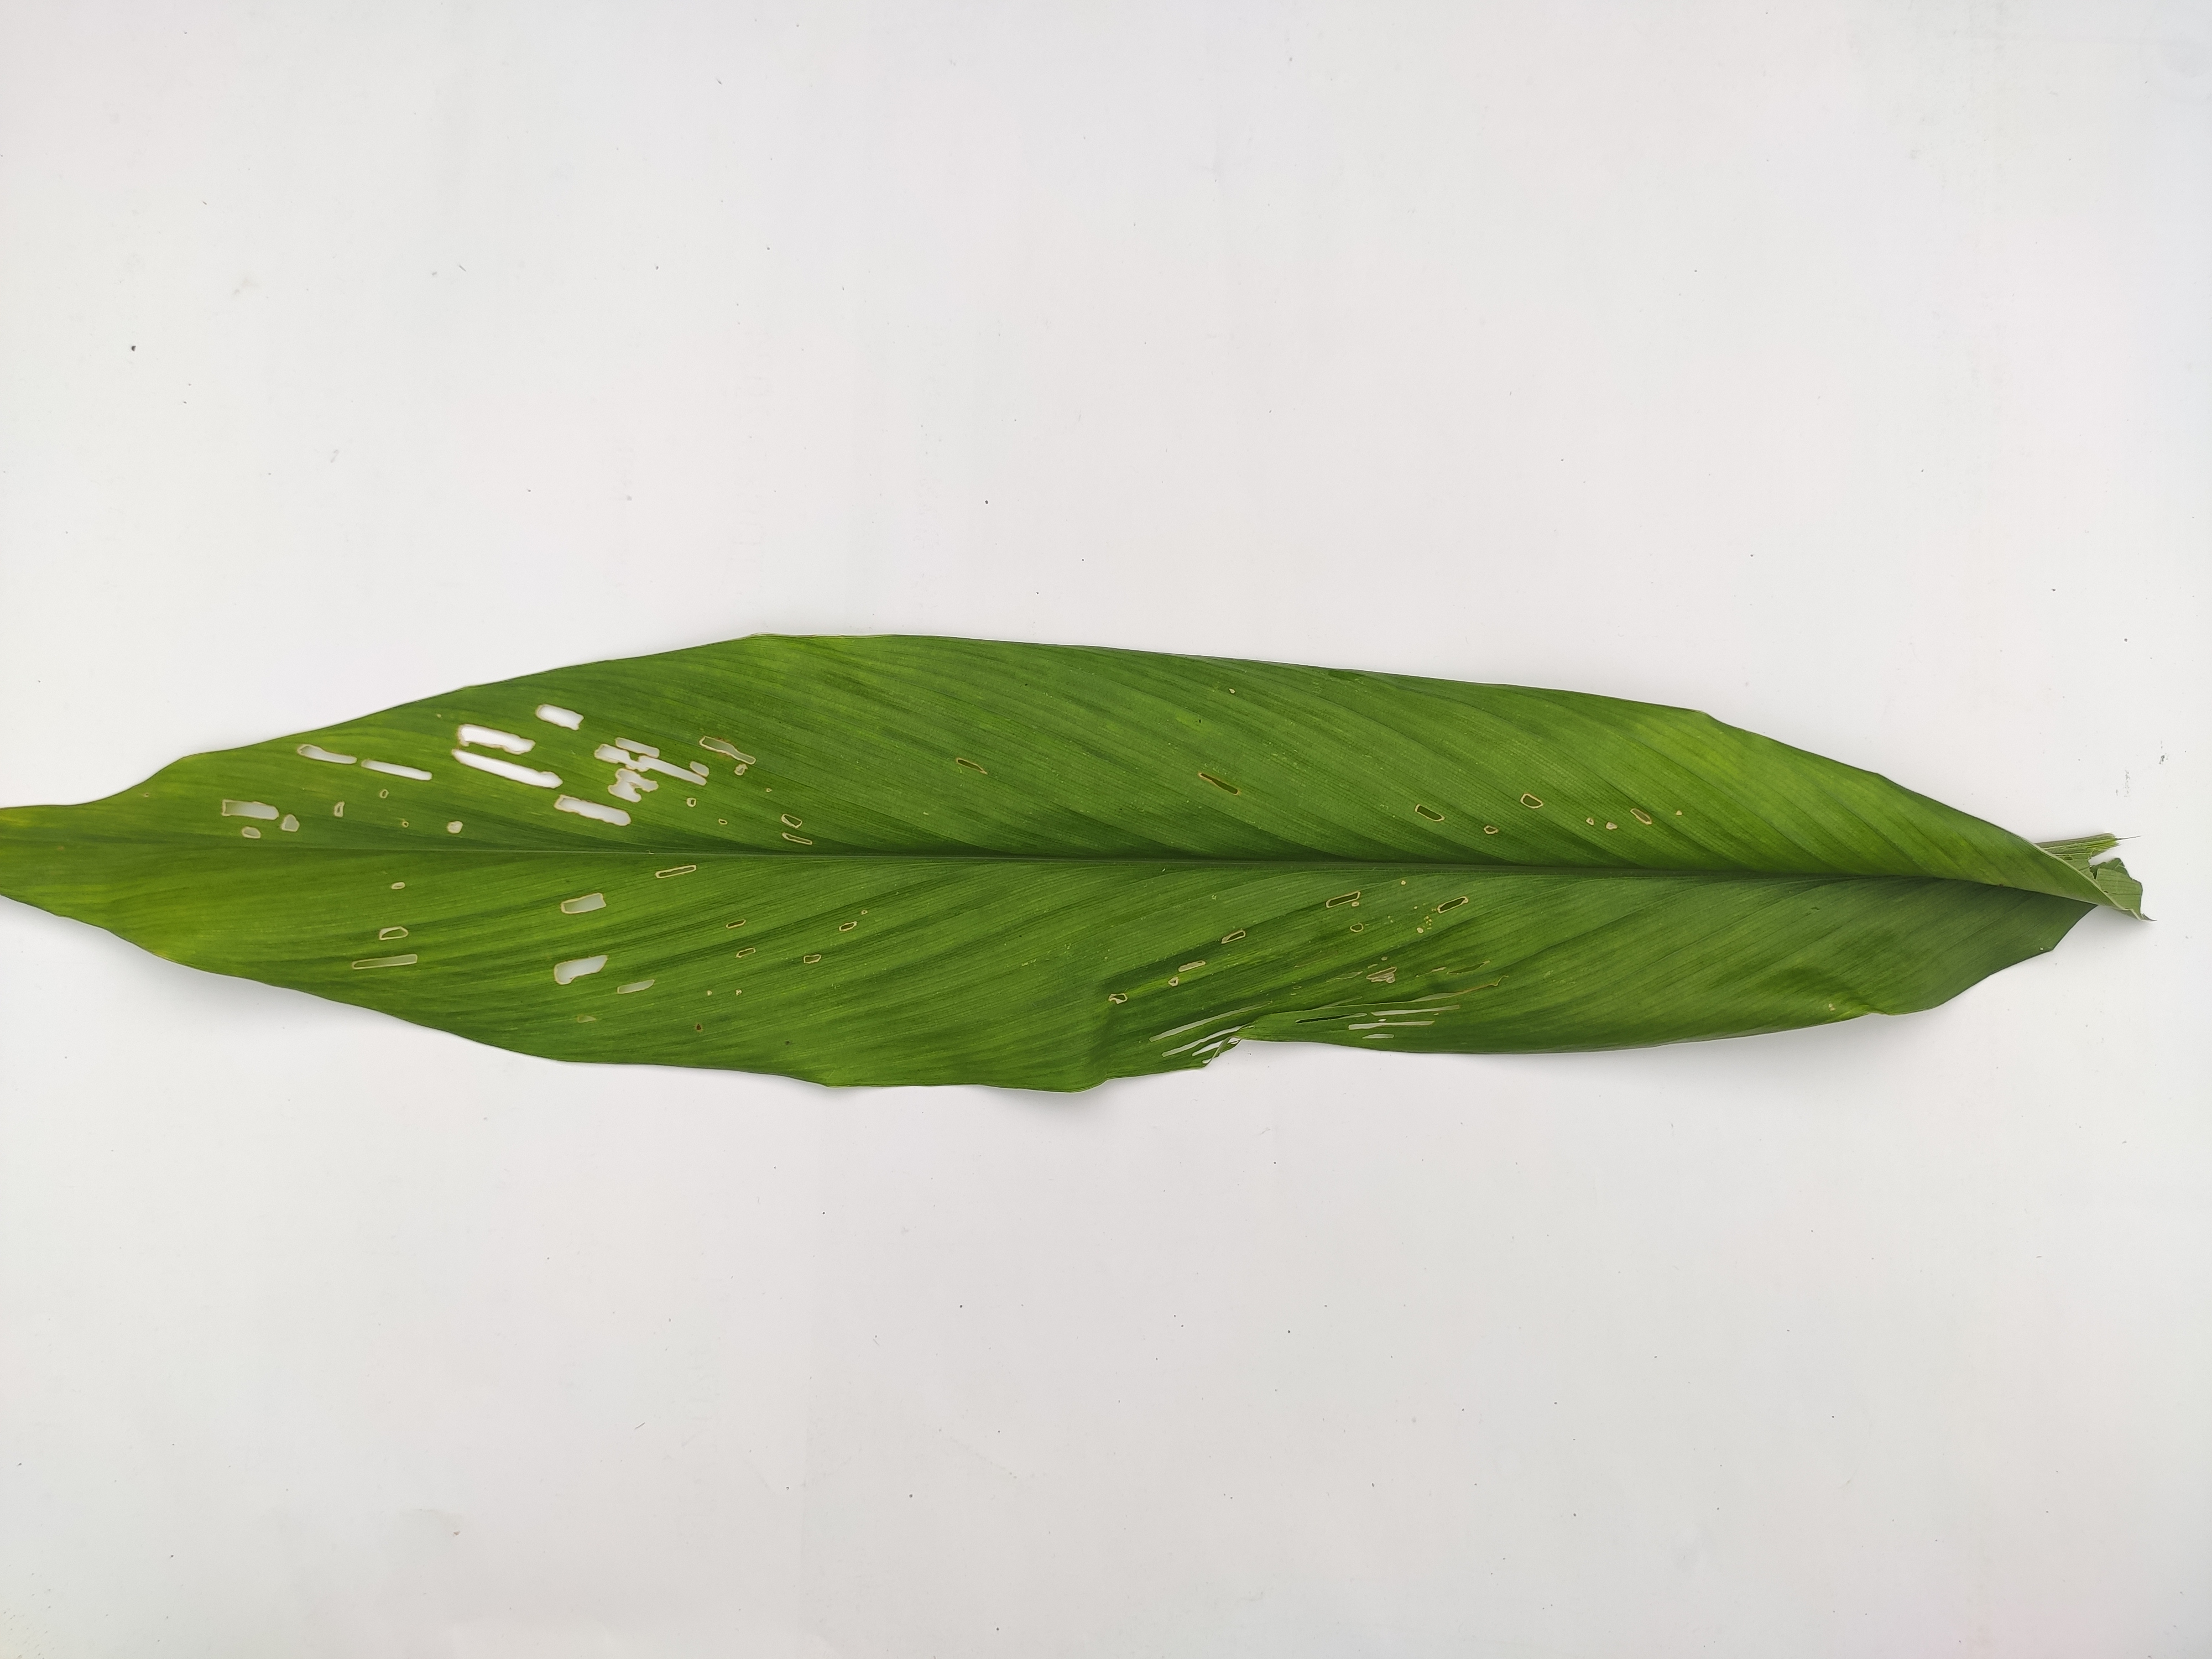
Label: Aphids_Disease